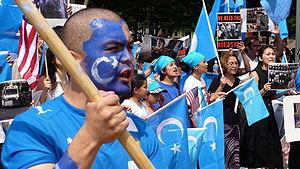
Les émeutes au Xinjiang en juillet 2009 ont éclaté dans la soirée du dimanche 5 juillet 2009, à Ouroumtchi, la capitale de la région autonome ouïghoure du Xinjiang, dans le nord-ouest de la Chine, à la suite d'une manifestation initiale rassemblant entre 1 000 et 3 000 Ouïghours et suivie plus tard d'attaques contre des civils, principalement des Hans. Le bilan des morts s'élève à 197 et celui des blessés à 1 680, selon des sources gouvernementales chinoises.